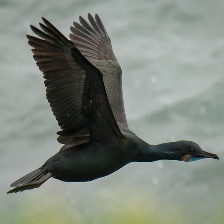
Species: BRANDT CORMARANT
Scientific name: PHALACROCORAX PENICILLATUS